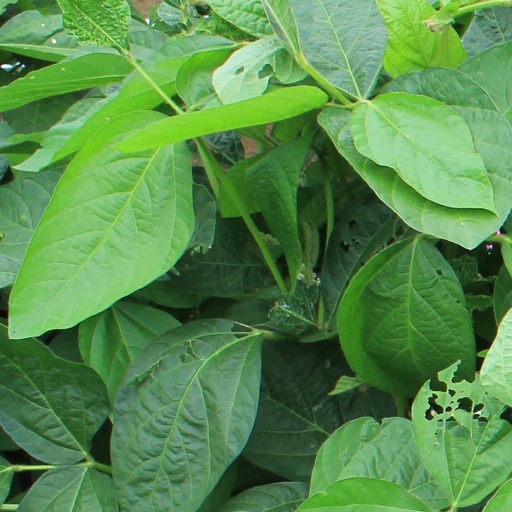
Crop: soybean